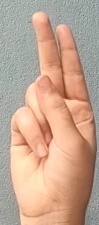
ASL sign: U